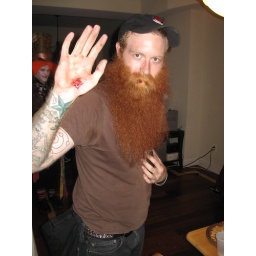
Ouch - the result of flying over one's bike handlebars.